Foster Site

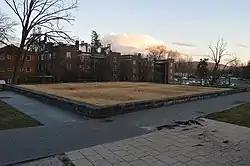

The Foster Site is a historic archaeological site on the campus of the University of Virginia in Charlottesville, Virginia. The site was the location in the 19th century of a homestead purchased by a free African-American woman, Catherine "Kitty" Foster. The site includes archaeological and foundational remnants of her house, an outbuilding (likely a smokehouse), a brick-lined well, and a family cemetery. Foster purchased a parcel of over in 1833, that had originally been developed for African Americans working on the construction of the university.